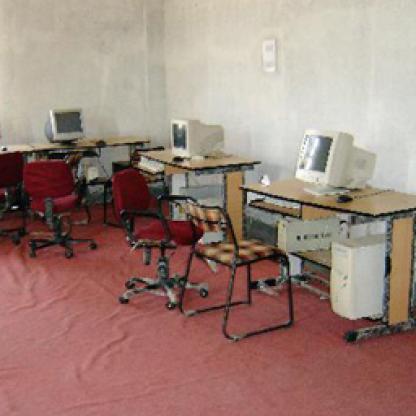
Scene: Indoor